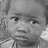
Emotion: sad